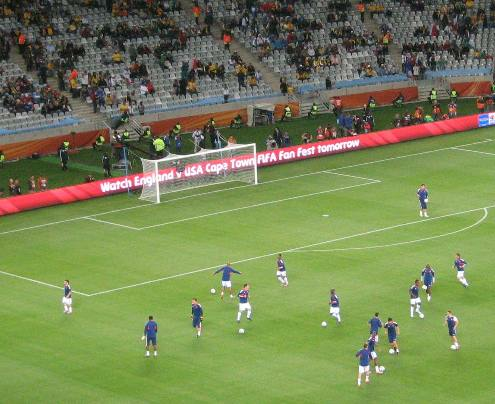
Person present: Yes